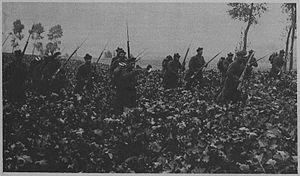
Légende de la photographie
Un fusilier marin est un marin militaire appartenant à une spécialité destinée au combat sur terre, en mer ou en zone littorale. Les fusiliers marins sont aussi destinés aux opérations d'arraisonnement et de défense de navire.